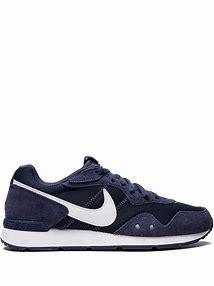
Brand: Nike
Model: Venture Runner